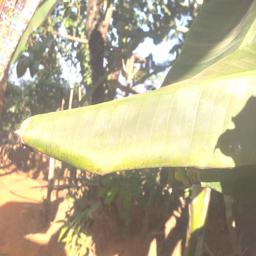
Label: MALBHOG LEAF